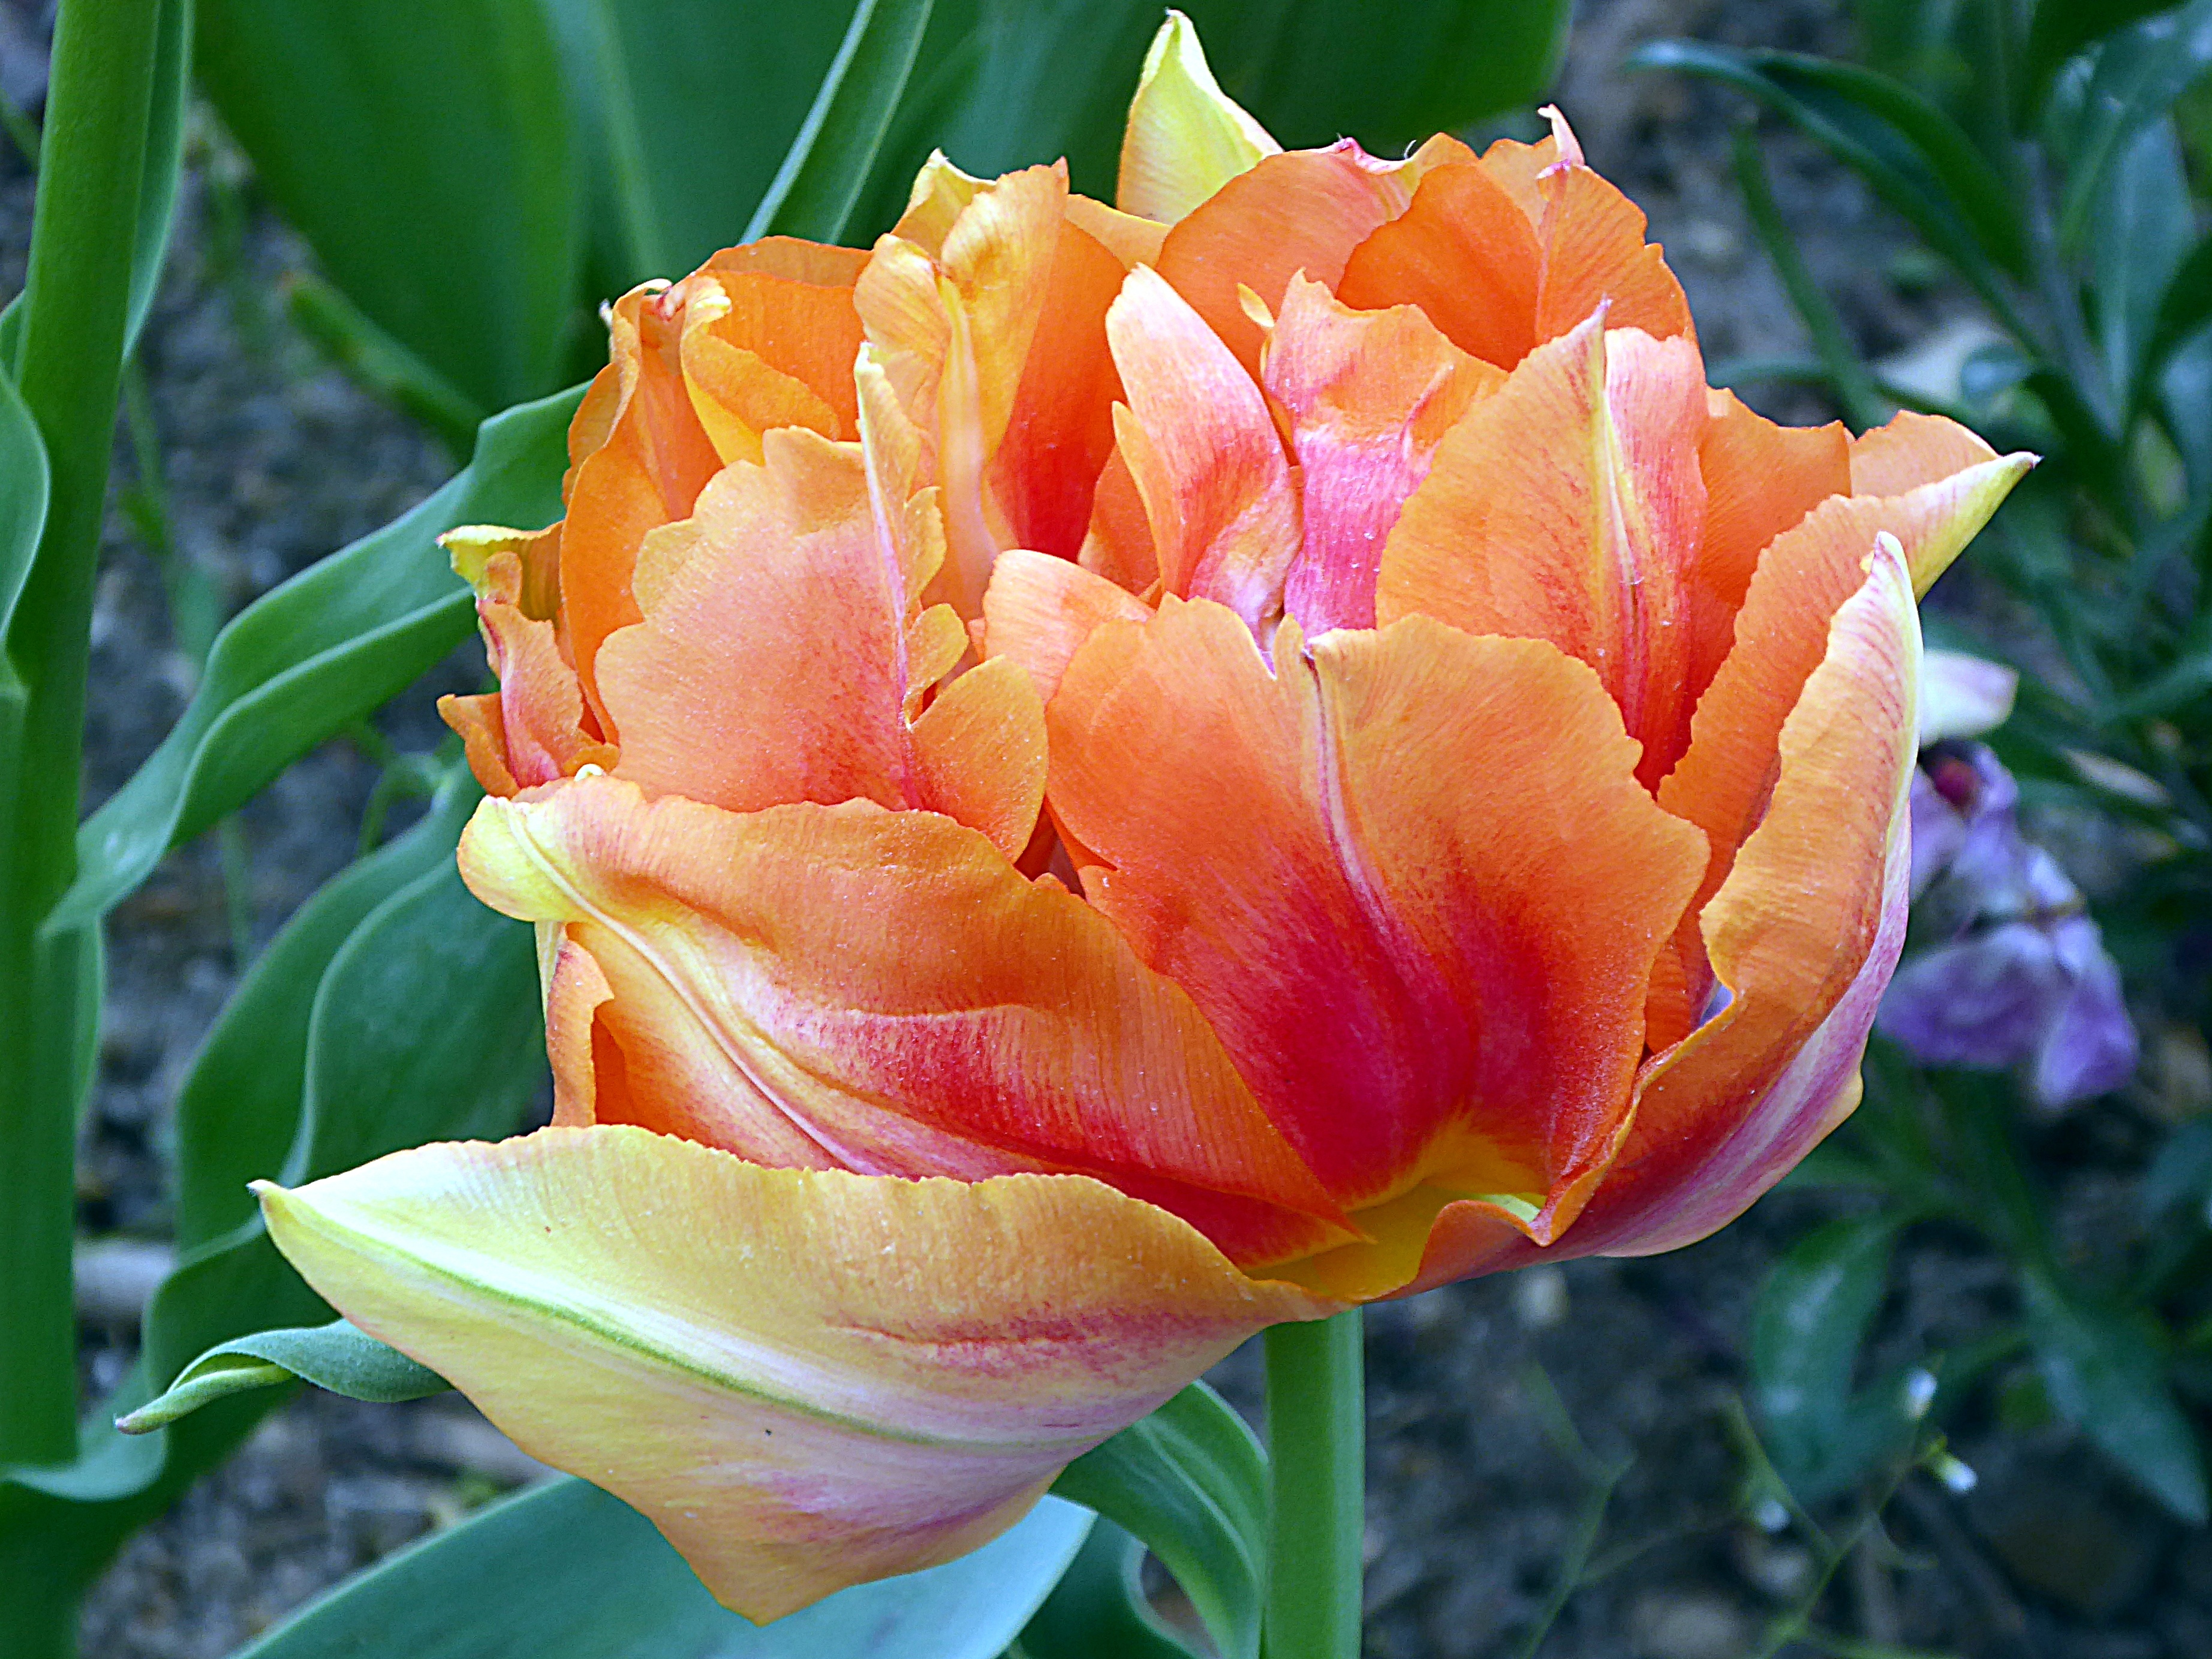
plant, flower, petal, tulip, orange, flora, lily, flowering plant, lily family, plant stem, land plant, tulip double, tulip early